Thomas Stevens (cyclist)

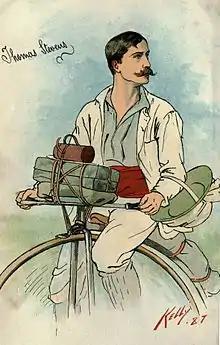
Drawing of Stevens riding his penny-farthing bicycle

Stevens, known as Tom, was born in Castle Street, Berkhamsted, the son of William and Ann Stevens. His father was a labourer. Thomas had an older sister, Bridget, and younger, Jane. He went to Bourne Charity School, then became an apprentice grocer. His father emigrated to Missouri in 1868 but returned when his wife became ill and before the rest of the family could also go to America. Tom went with a half-brother but without his parents and sisters in 1871 and the rest of the family followed two years later. They moved to Denver and then to San Francisco, where he learned to ride a bicycle.